Samuel Treat

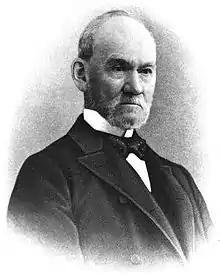

Samuel Treat (December 17, 1815 – August 31, 1902) was a United States district judge of the United States District Court for the Eastern District of Missouri.